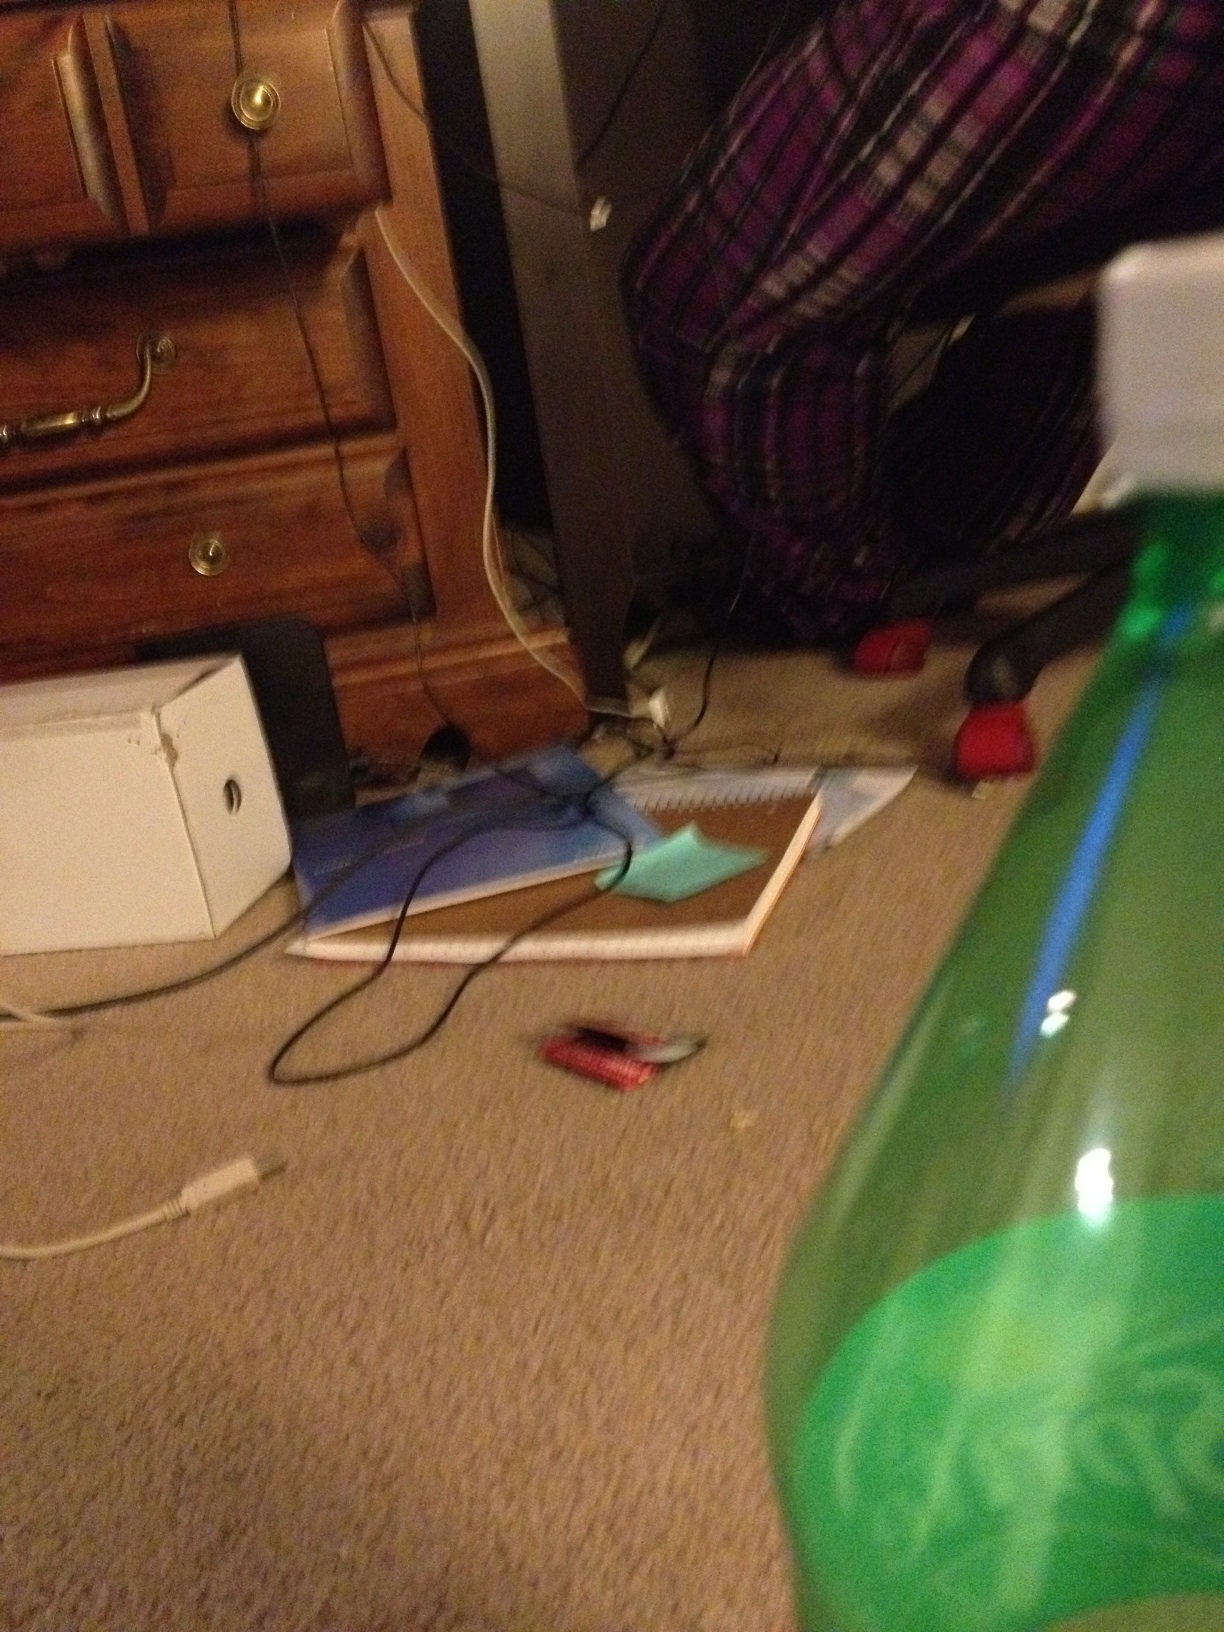Question: What does this say?
Answer: unanswerable